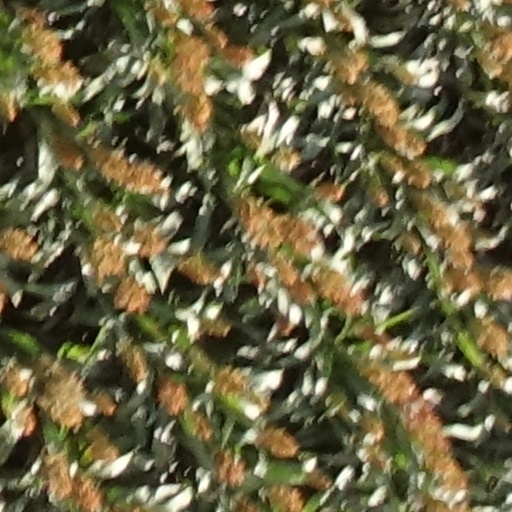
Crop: sorghum